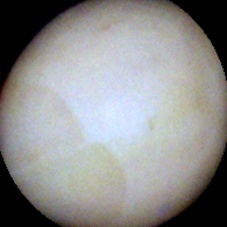
Label: Intact